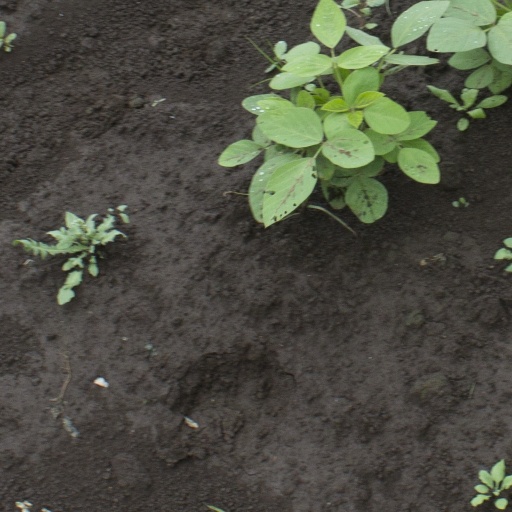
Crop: soybean